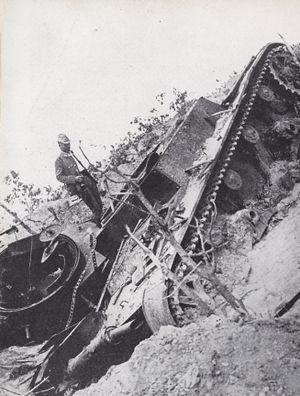
La bataille du lac Khassan, aussi appelée incident de Changkufeng, est une bataille qui opposa l'Armée rouge à l'Armée impériale japonaise en 1938. Elle débute le 29 juillet 1938 lorsque les troupes japonaises s'infiltrent via le Mandchoukouo en territoire soviétique à côté du petit lac Khassan, à 120 km au sud de Vladivostok.
Alexeï Pavlovitch Panfilov, né le 17 mai 1898 à Kazan et décédé le 18 mai 1966 à Moscou, est un militaire soviétique, qui fut lieutenant-général des blindés. Au début de la Grande Guerre patriotique, d'octobre 1941 à novembre 1942, il fut directeur du service de renseignement militaire, le GRU.